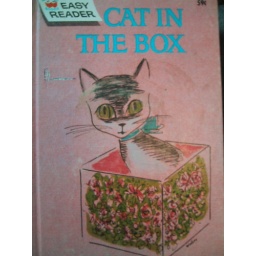
cat in the box